Starting lineup

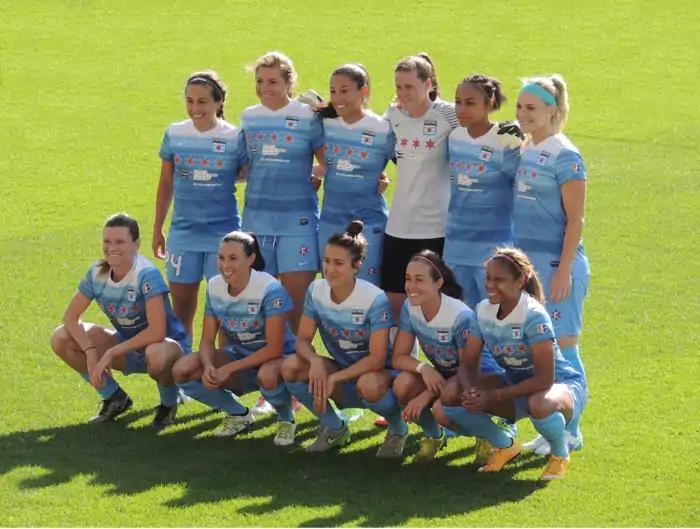
Players in the starting lineup for the Chicago Red Stars posing for a pre-game photo before a National Women's Soccer League (NWSL) game.

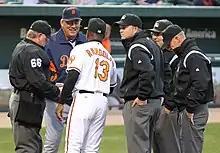
Baseball coaches (and umpires) meeting before a game to exchange lineup cards, which list each team's starting lineup and substitutes

In sports, a starting lineup is an official list of the set of players who will participate in the event when the game begins. The players in the starting lineup are commonly referred to as "starters", whereas the others are substitutes or bench players.